Bad Godesberg

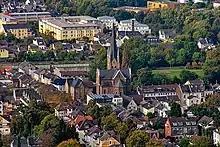
Church of Saint Severin

A whole series of literary works take place in Bad Godesberg. The protagonist of Juli Zeh’s novel "Spieltrieb" (Gaming instinct) are students at the school Päda. Occurring locations in the novel are the school and the villa district.